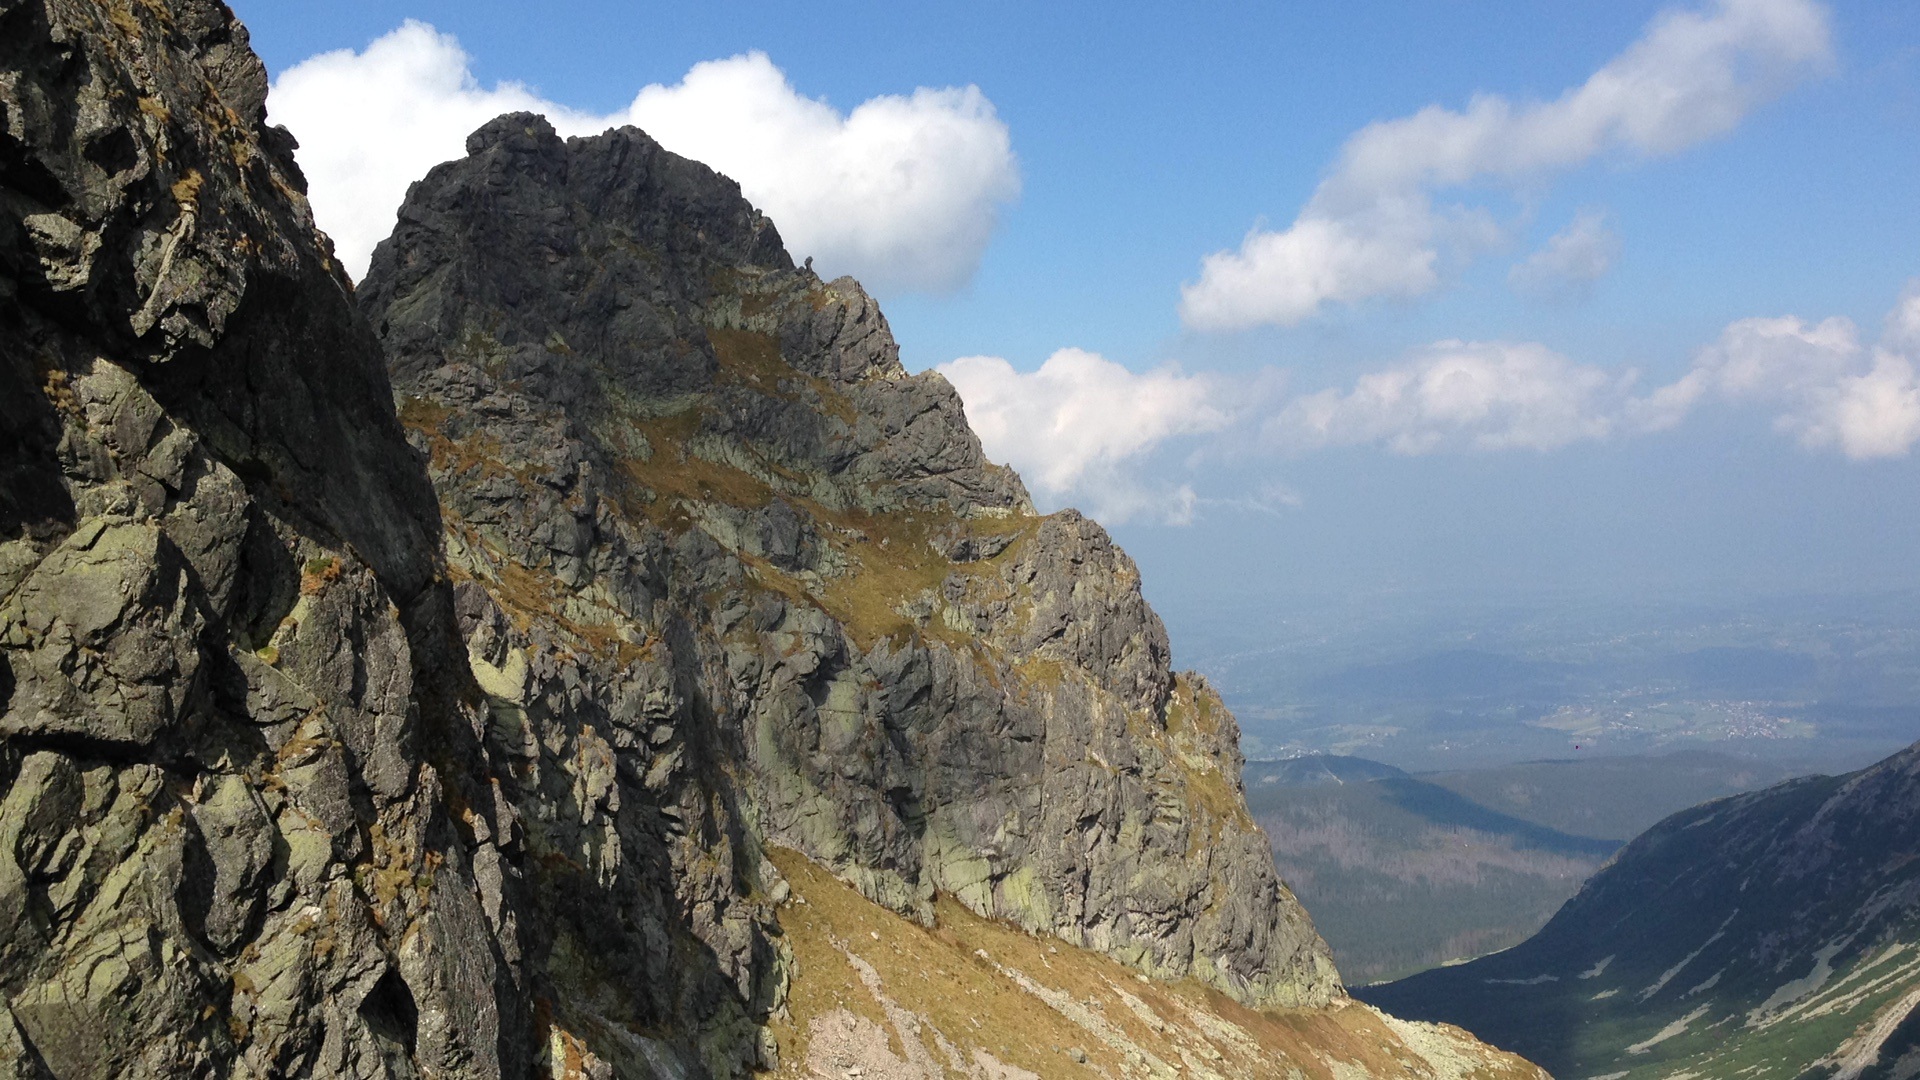
landscape, nature, rock, wilderness, walking, mountain, adventure, valley, mountain range, formation, cliff, autumn, terrain, ridge, summit, rocks, geology, mountains, alps, poland, plateau, the national park, tatry, landform, mountain pass, geographical feature, mountainous landforms